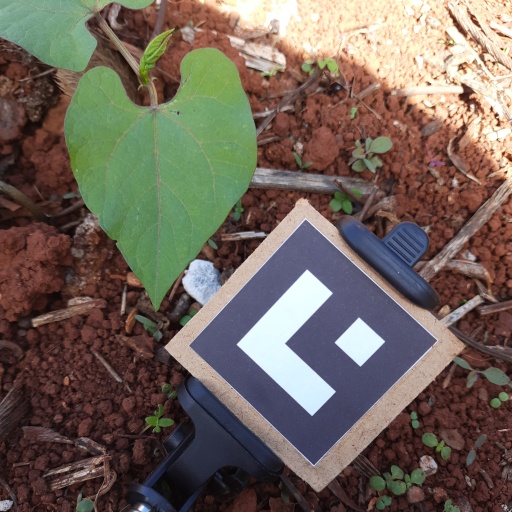
Observations: flat surface, eating holes in the center, under shade